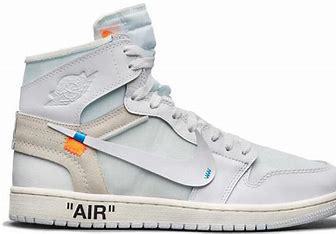
Brand: Jordan
Model: Off-White